Yōkai

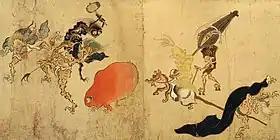
The , author unknown, Muromachi period

The ancient times were a period abundant in literature and folktales mentioning and explaining . Literature such as the , the , and various expositioned on legends from the ancient past, and mentions of , , among other kinds of mysterious phenomena can already be seen in them. In the Heian period, collections of stories about and other supernatural phenomena were published in multiple volumes, starting with publications such as the and the , and in these publications, mentions of phenomena such as can be seen.